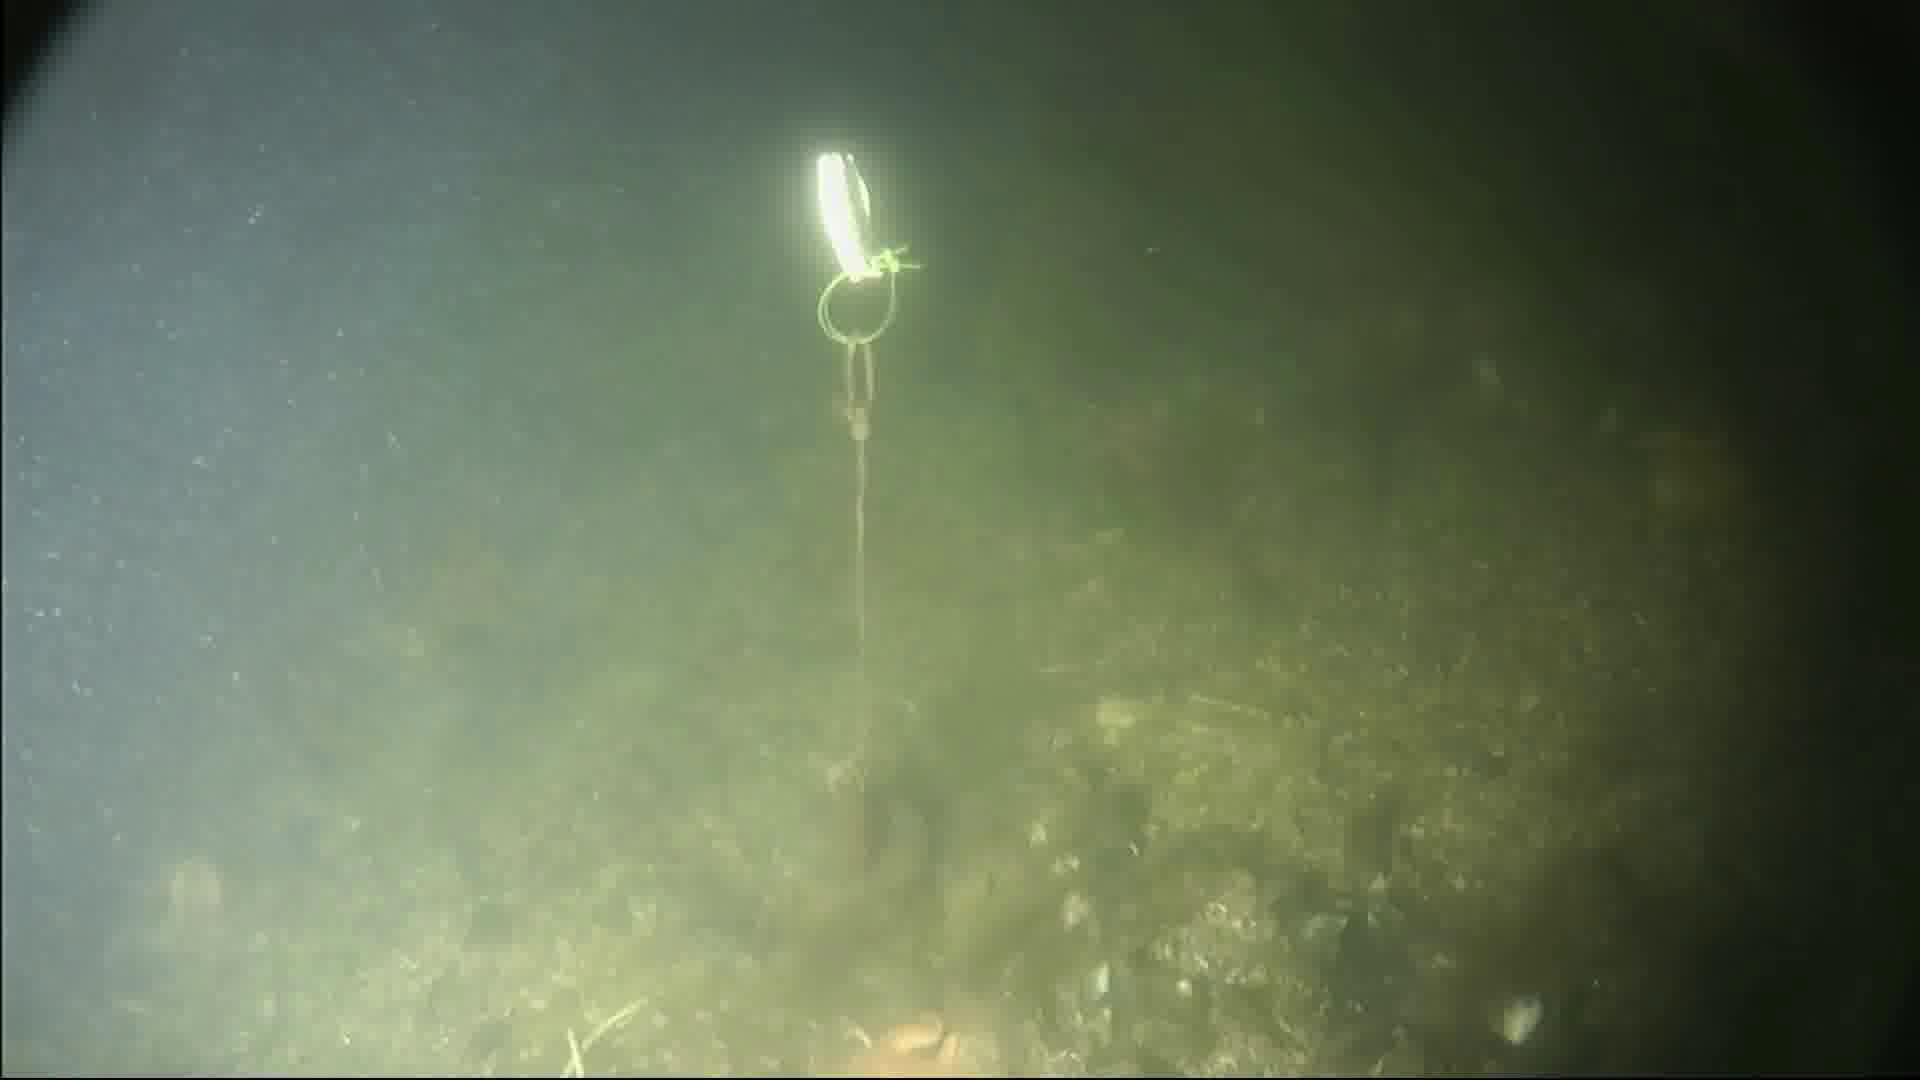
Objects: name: crab
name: starfish